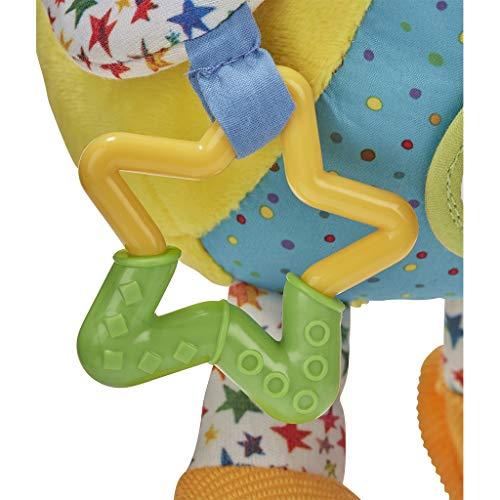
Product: The World of Eric Carle, The Very Hungry Caterpillar Developmental Duck Rattle Clip for Babies
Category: Toys & Games | Baby & Toddler Toys | Musical Toys
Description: MODERN CLASSIC BABY TOY: The Very Hungry Caterpillar is instantly recognizable bringing sweet memories from your own childhood as it soothes your baby.
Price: $12.56